Christinelund

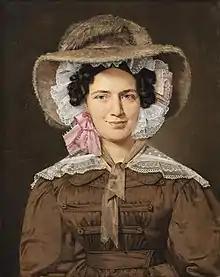
Christine Stampe for whom the property was named, painted by C. A. Jensen in 1827

Nysø Manor was acquired by Holger Stampe in 1800 and became part of the Barony of Stampenborg in 1809. His son Henrik Stampe took up residence at one of the farms under the manor after his marriage to Christine Marguérite Salome Dalgas in 1820, renaming the property after his wife. Their two sons, Henrik and Holger, were born on the property in 1821 and 1822. Henrik and Christine Stampe took over Nysø in 1826.